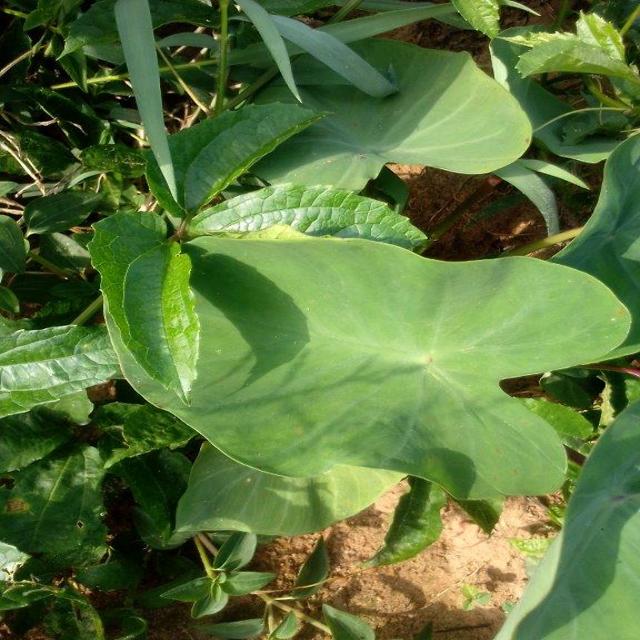
Label: Healthy